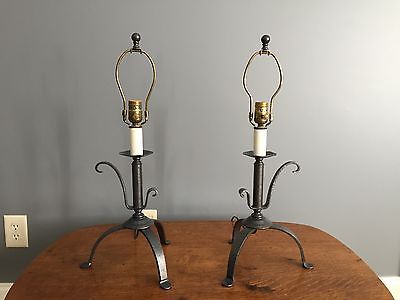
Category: table